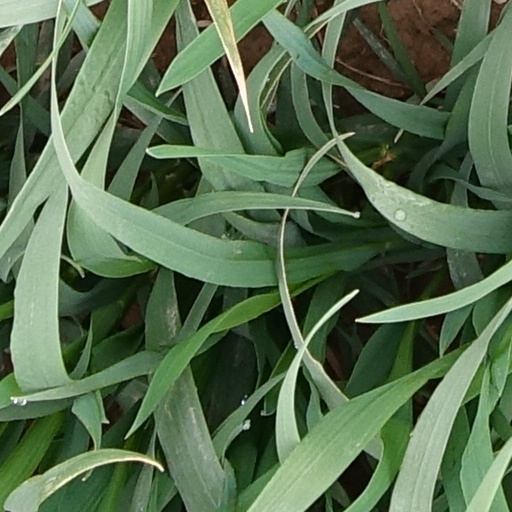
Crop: wheat